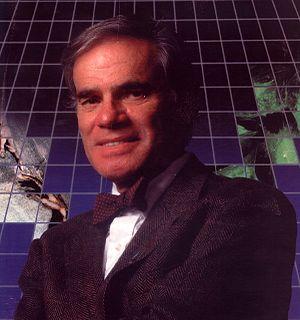
Martin Rodbell est un biochimiste américain né à Baltimore le 1ᵉʳ décembre 1925 et mort le 7 décembre 1998 à Chapel Hill Caroline du Nord. Il a reçu le prix Nobel de physiologie ou médecine en 1994 avec Alfred G. Gilman pour leurs travaux sur les protéines membranaires.
Décembre
L'astronome américain Edwin Powell Hubble propose une classification des galaxies.